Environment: real
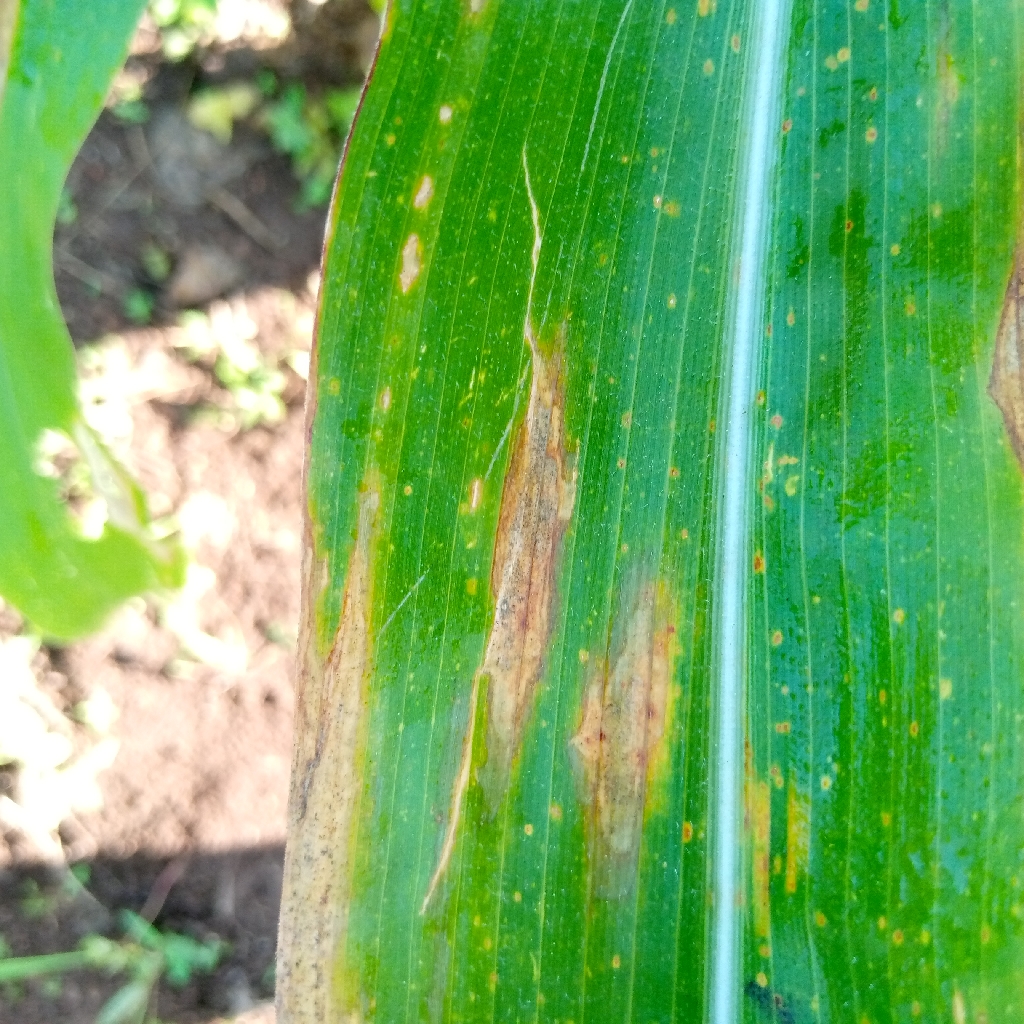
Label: northern_corn_leaf_blight